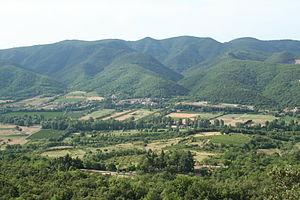
Les Aires (Hérault) - Vue générale prise depuis Capimont sur les Aires, la vallée de l'Orb et le château du Mourcairol.
Les Aires est une commune française située dans le département de l'Hérault en région Occitanie. La commune englobe les lieux-dits de Margal, Cantemerles, Violès, les Abbes et le Moulinas.